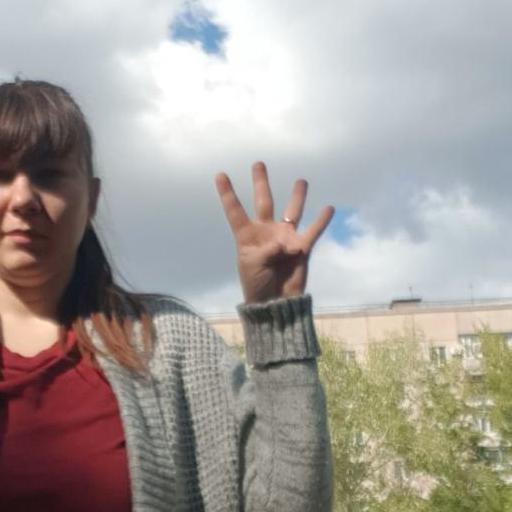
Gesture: four